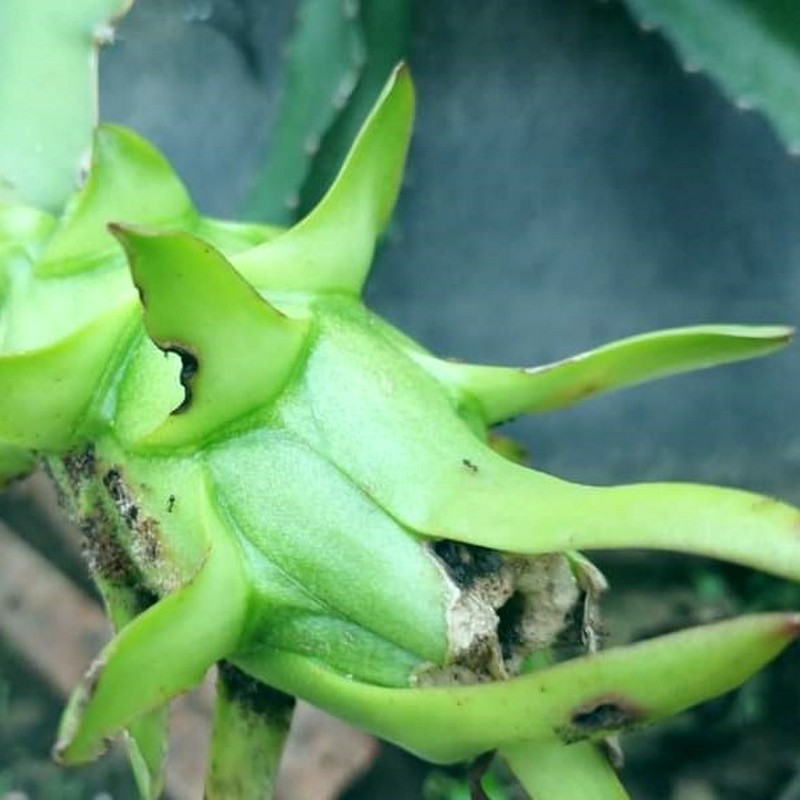
Label: Immature Dragon Fruit